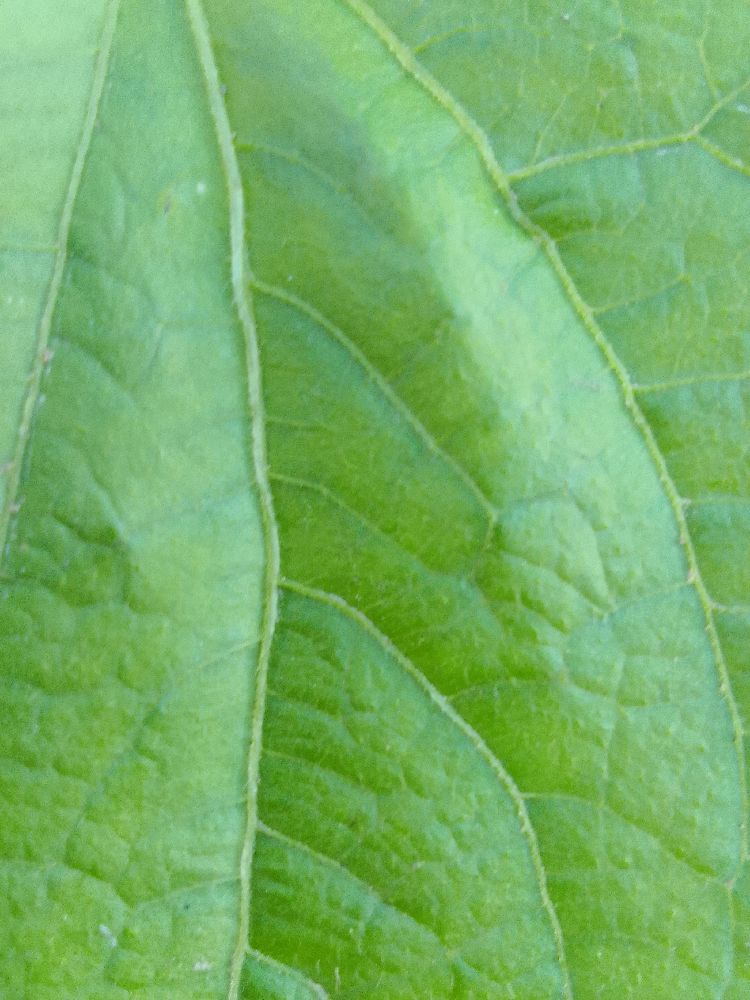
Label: healthy